Eliezer Kalina

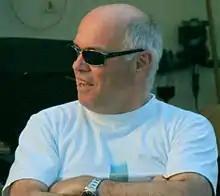
Kalina in 2007, days before his death

Eliezer Kalina (25 March 1948 – 29 April 2007) was an Israeli paralympic champion.